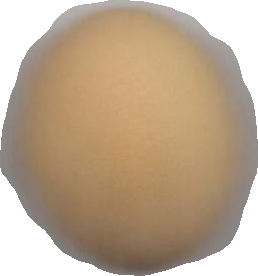
Variety: Grobogan